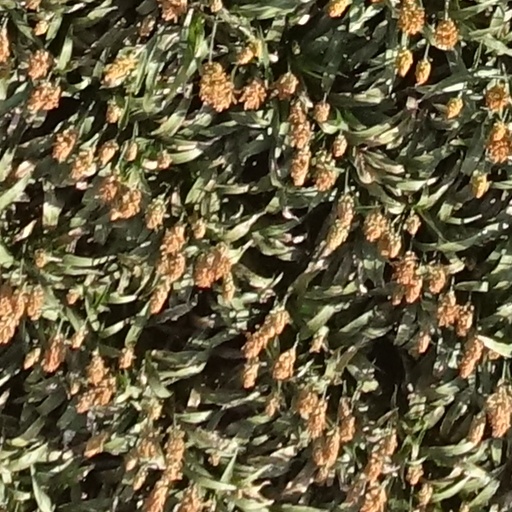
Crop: sorghum